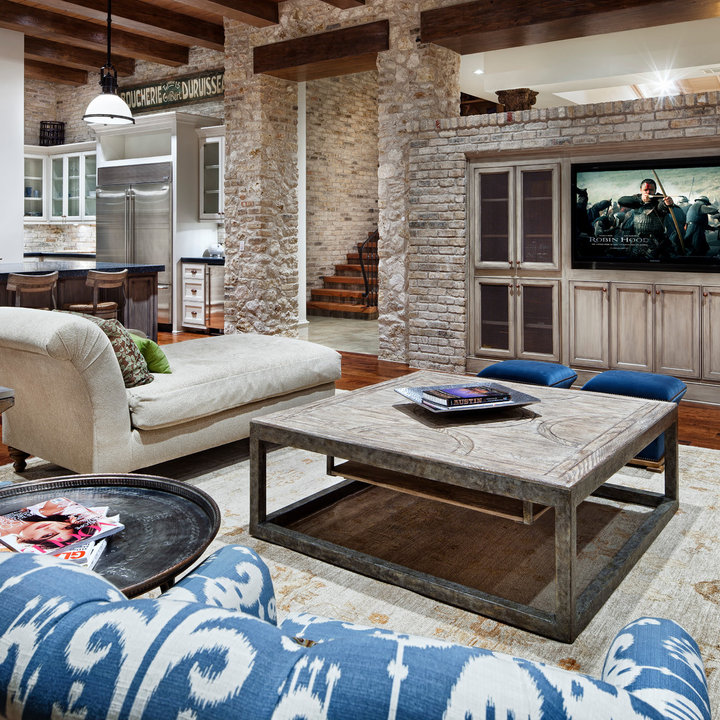
Style: Rustic